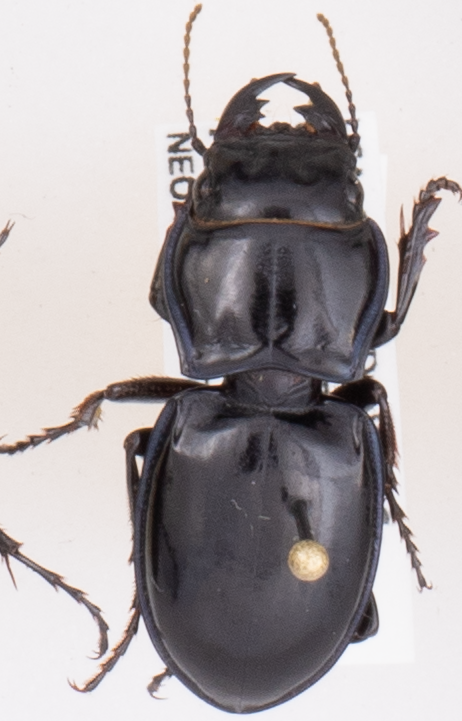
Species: Pasimachus elongatus
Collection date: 2020-08-05
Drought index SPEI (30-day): -0.884
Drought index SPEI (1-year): -0.71
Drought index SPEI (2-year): -0.058